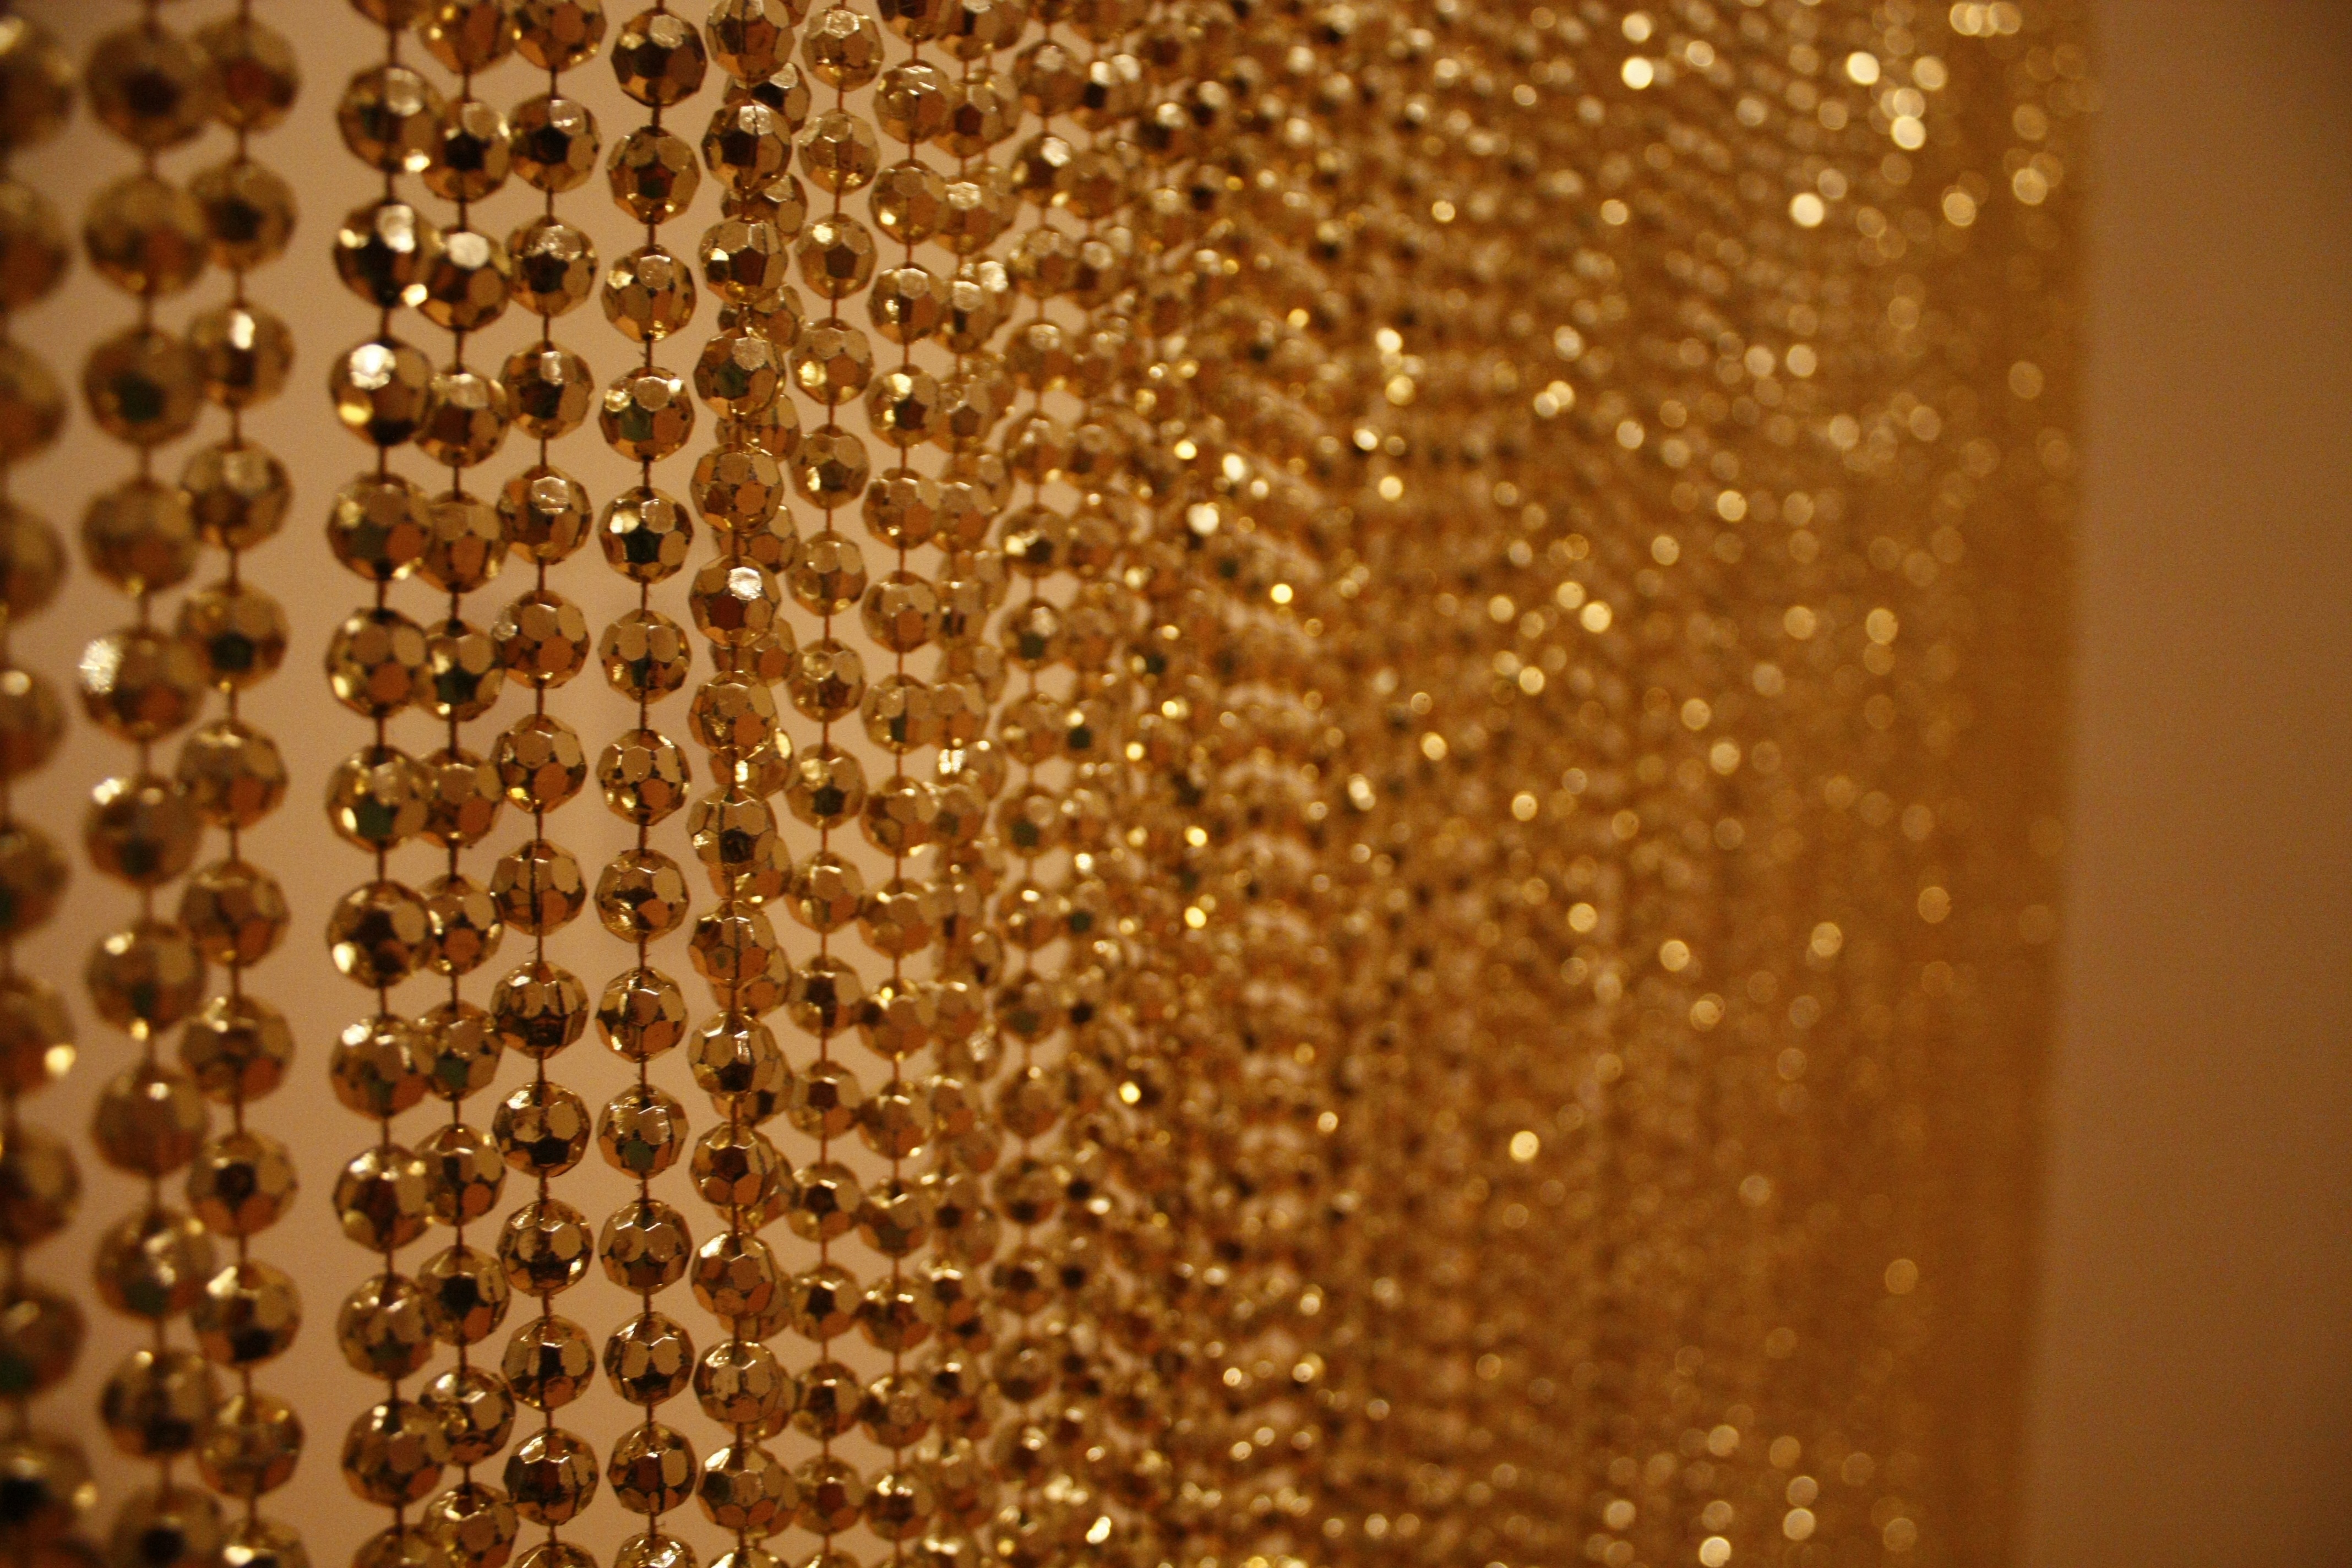
pattern, brown, curtain, yellow, lighting, material, gold, design, light fixture, chandelier, balls, macro photography, bling bling